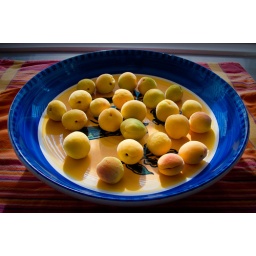
The house here has three apricot trees. We have been eating apricots in everything.